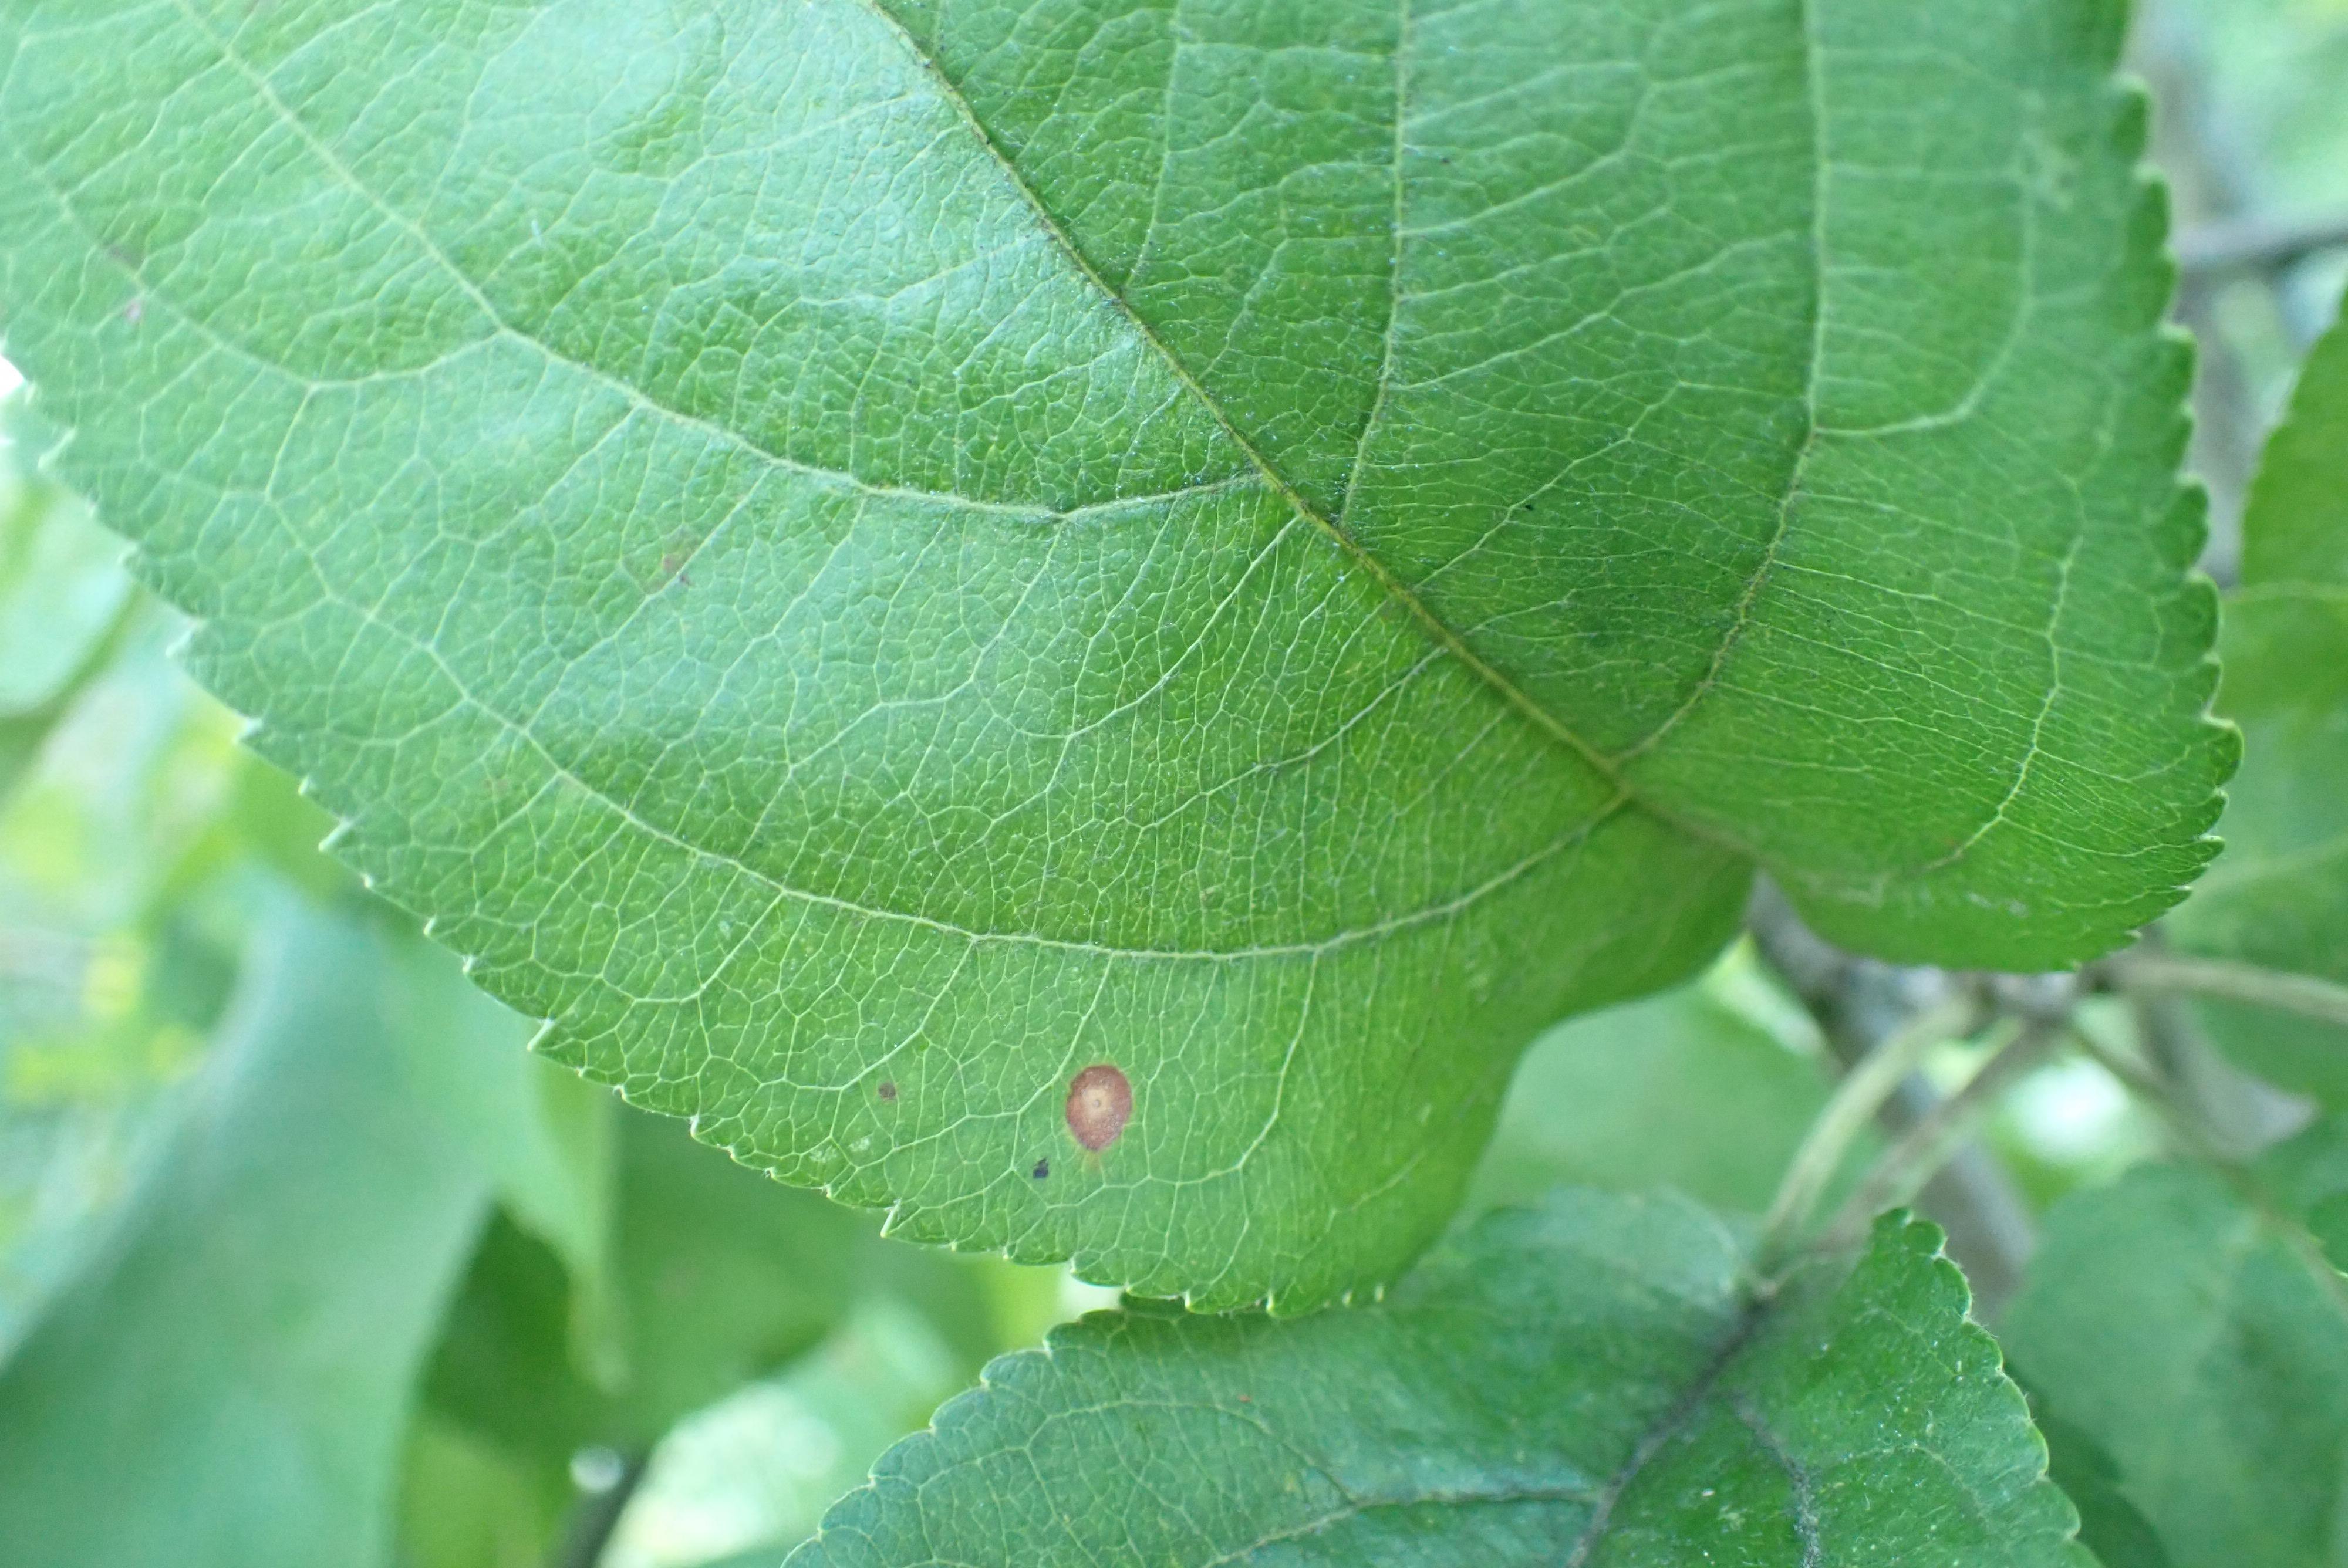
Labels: frog_eye_leaf_spot